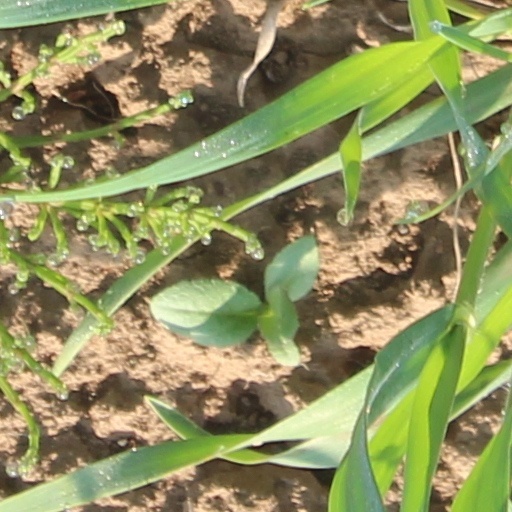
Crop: wheat